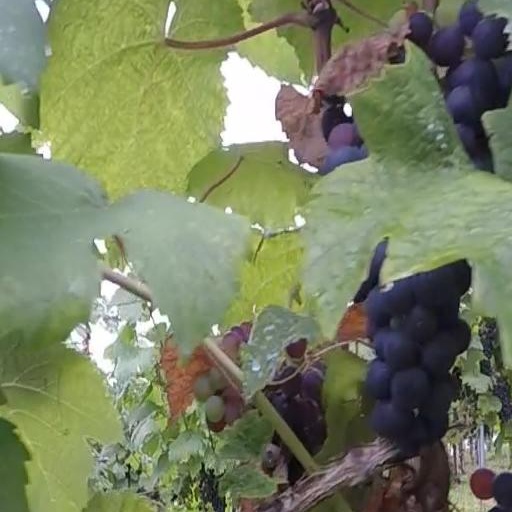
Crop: grape